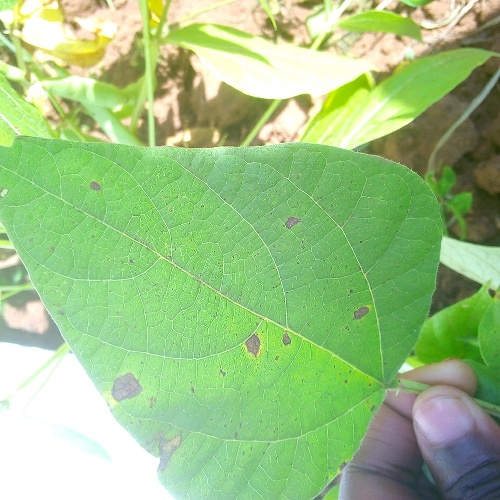
Leaf condition: angular_leaf_spot